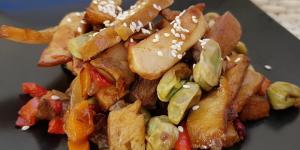
seitan con verduras caramelizado